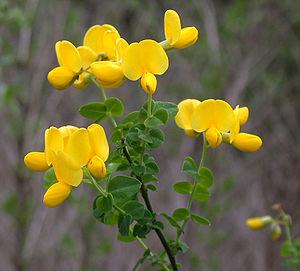
Cytise est un nom vernaculaire masculin ambigu désignant en français diverses plantes généralement arbustives de la famille des Fabaceae.
Cytisophyllum sessilifolium, le cytise à feuilles sessiles, est une espèce de plantes dicotylédones de la famille des Fabaceae, sous-famille des Faboideae, originaire d'Europe occidentale. C'est l'unique espèce acceptée du genre Cytisophyllum.